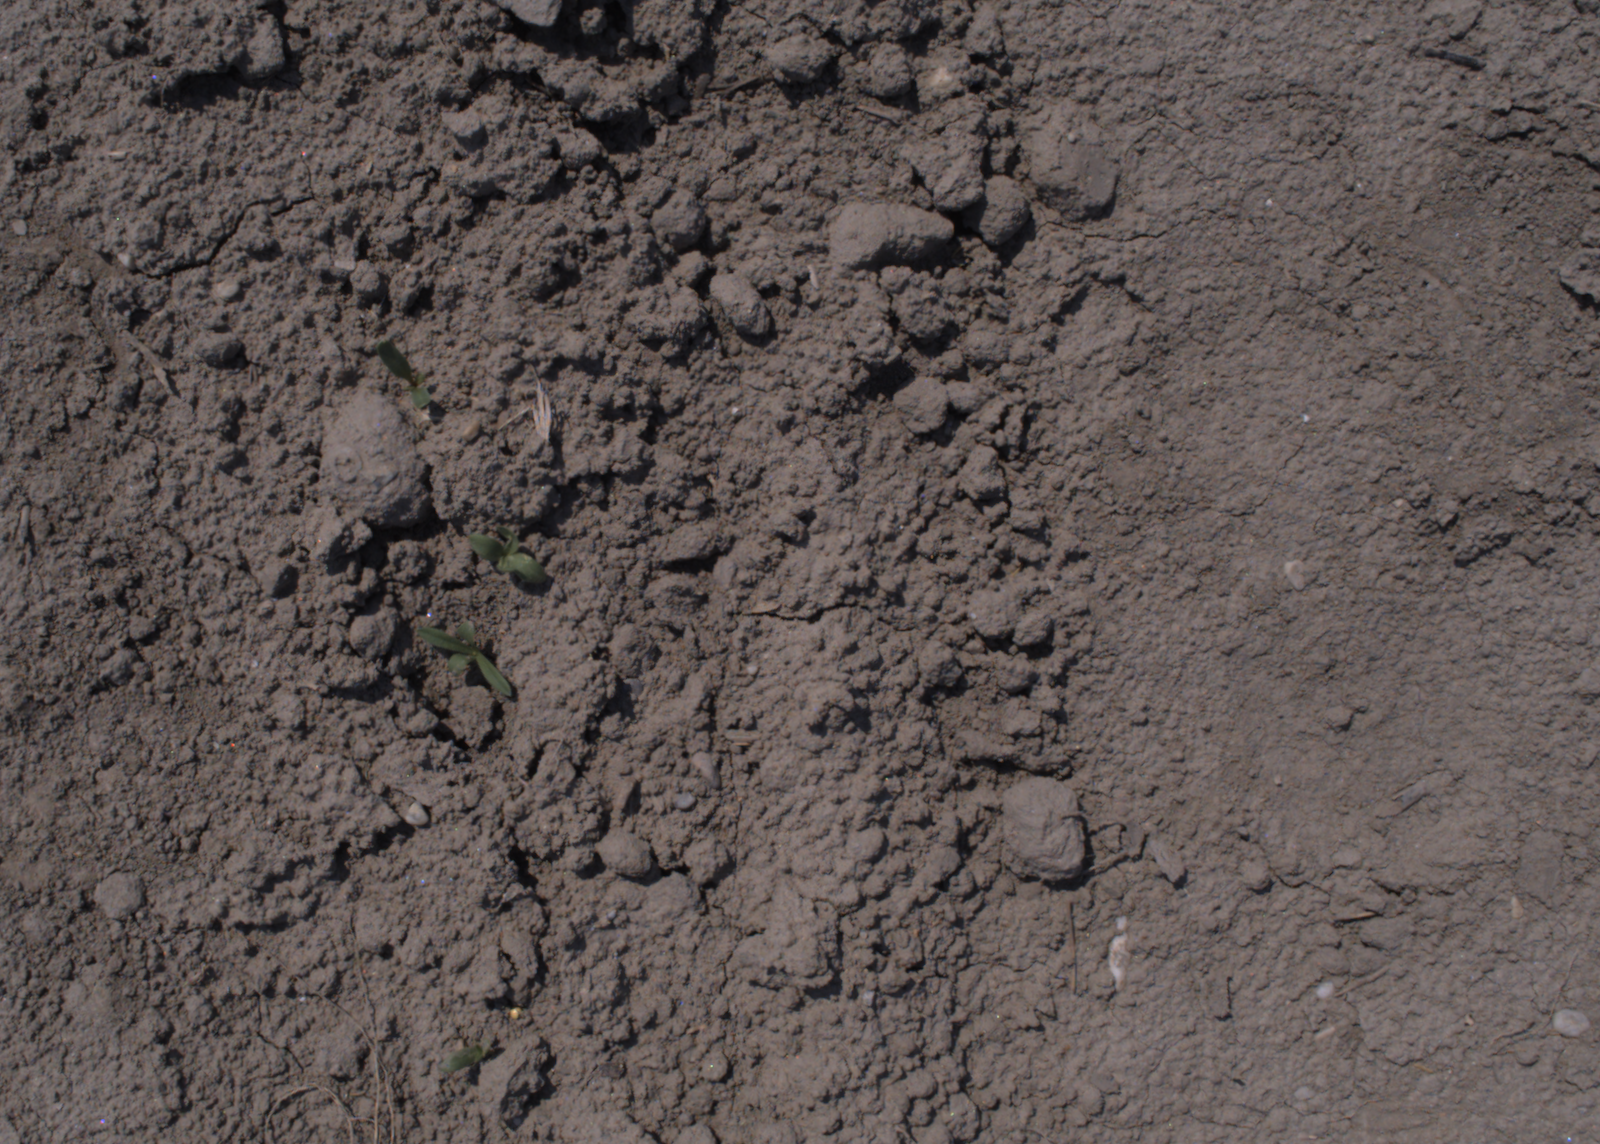
Capture date: 10.08.2020 12:32:53
Weather: sunny
Wind: light
Seeding date: 21.07.2020
Plant canopy height (mm): 930